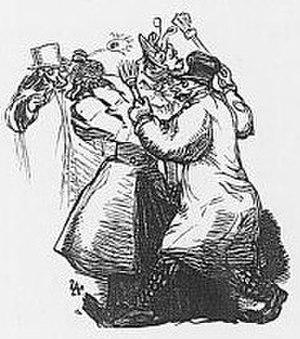
Les balais en papier étaient vendus dans les rues de Paris au moment du Carnaval et servaient à chatouiller les passants et surtout les nuques des passantes. Ils furent interdits comme les plumes de paon par la Préfecture de police.
Le Carnaval est l'occasion d'un certain nombre de blagues et pratiques comiques. Certaines expressions de l'humour carnavalesque sont générales à plusieurs régions du monde, d'autres sont limitées à une région, voire une seule ville ou un seul village. Des pratiques comiques ont traversé les siècles, comme l'intrigue, qui se pratique toujours au Carnaval de Dunkerque, d'autres ont disparu, comme le jeu des bougies au Carnaval de Rome.
Le Carnaval de Paris est une fête populaire parisienne succédant à la Fête des Fous, laquelle prospérait depuis au moins le XIᵉ siècle jusqu'au XVᵉ siècle.